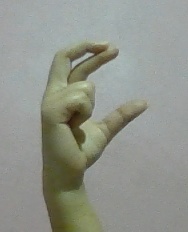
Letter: thal